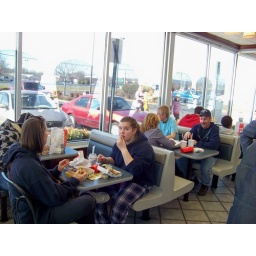
Our bus swamped a McDonalds in Somerset maryland on the way home Sunday.